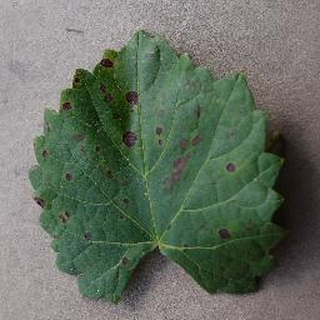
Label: grape_black_rot